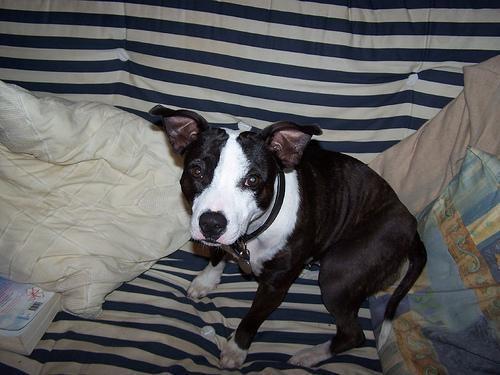
staffordshire bull terrier